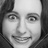
Emotion: surprise